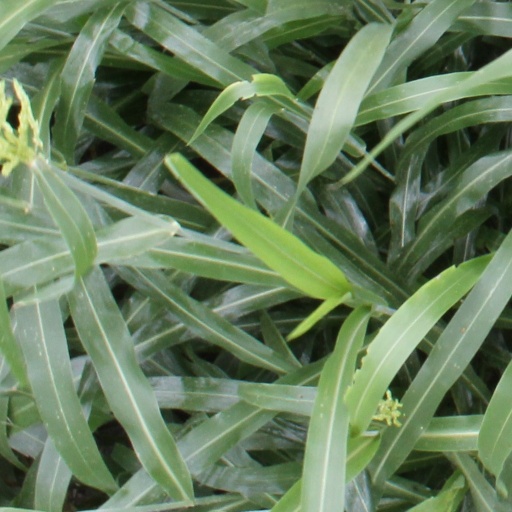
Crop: sorghum